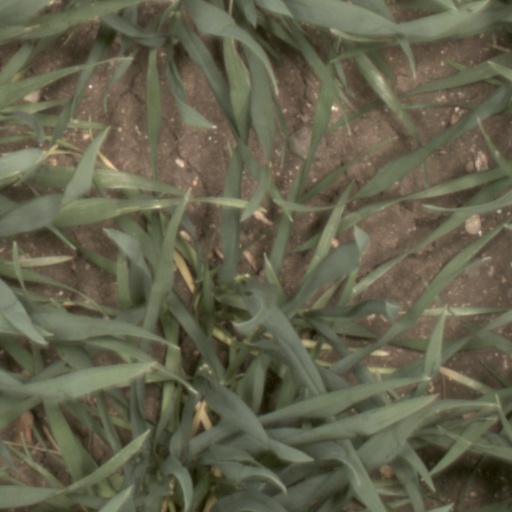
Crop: wheat